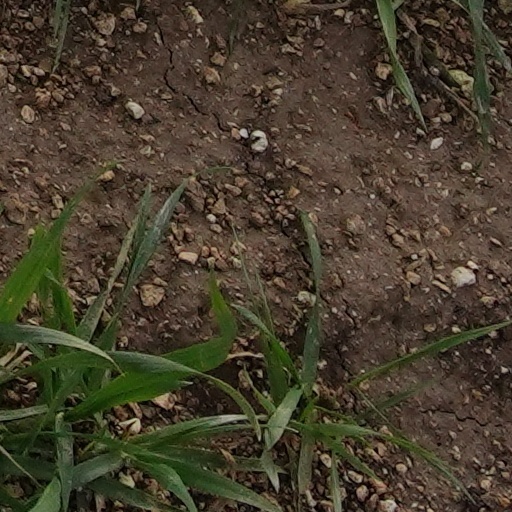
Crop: wheat